Mercedes-Benz C-Class

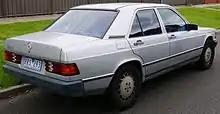
1985 Mercedes-Benz 190E W201 (Australia)

The Mercedes-Benz W201 is the internal designation for the Mercedes 190 series sedans, a range of front-engine, rear drive, five passenger, four-door sedans manufactured over a single generation, from 1982 to 1993 as the company's first compact class automobile.